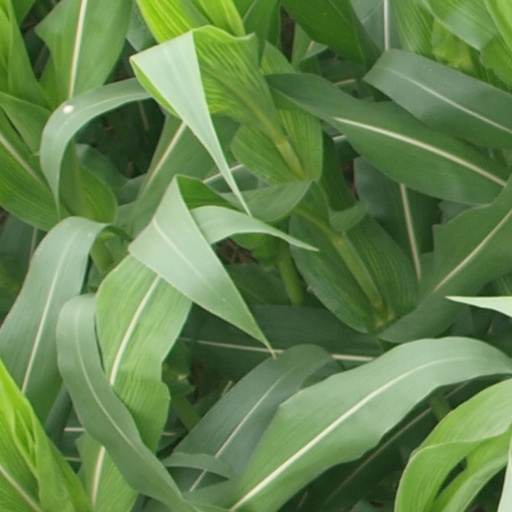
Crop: maize; corn